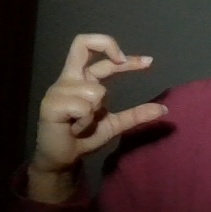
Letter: thal